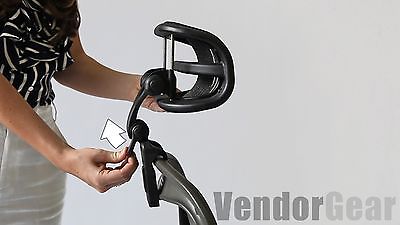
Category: chair